Per Sylvan

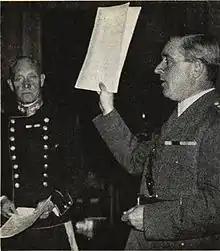
Sylvan (left) and Major General Helge Jung in 1938.

He married the first time in 1906 with Signild Sylvan (1875–1908). They were the parents of Ph.D. Nils Sylvan (1907–1998). He married a second time in 1913 with Märta Santesson (1884–1963).